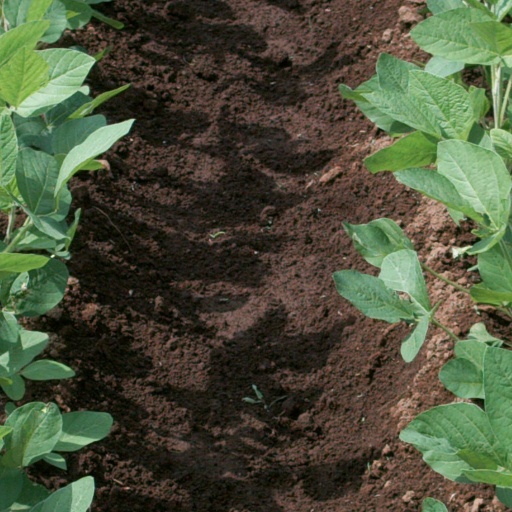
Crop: soybean